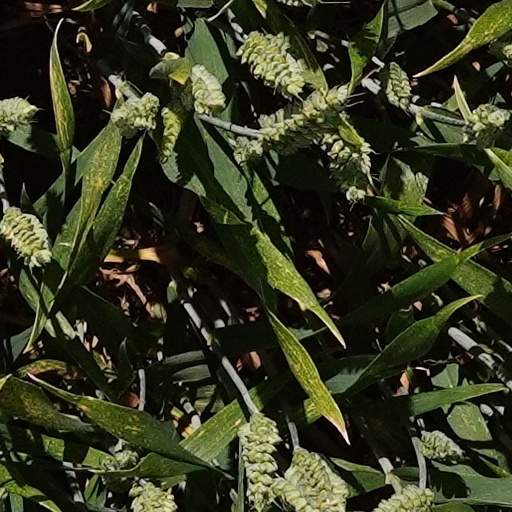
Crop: wheat